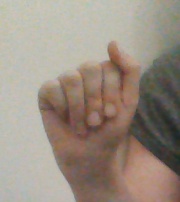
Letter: saad